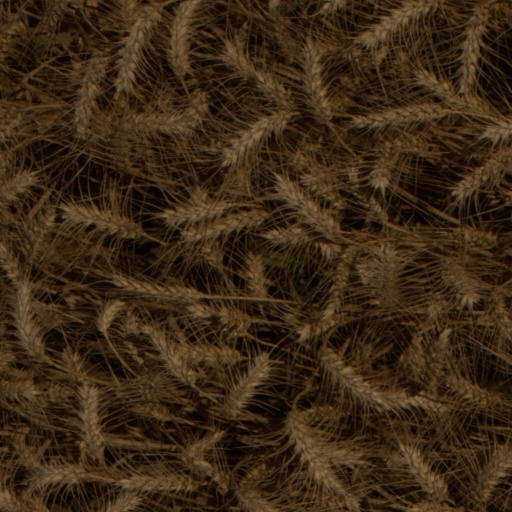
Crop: wheat